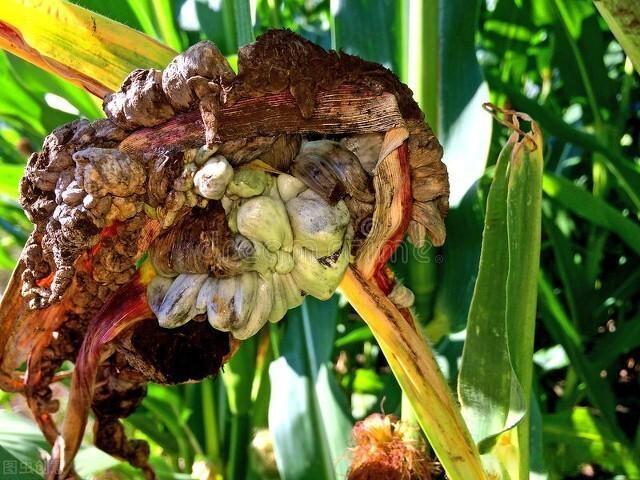
Plant: Corn
Disease: corn smut